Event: Nepal Earthquake
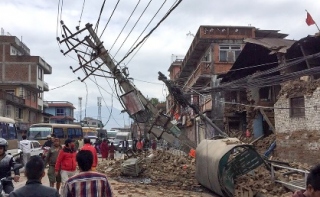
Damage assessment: damage